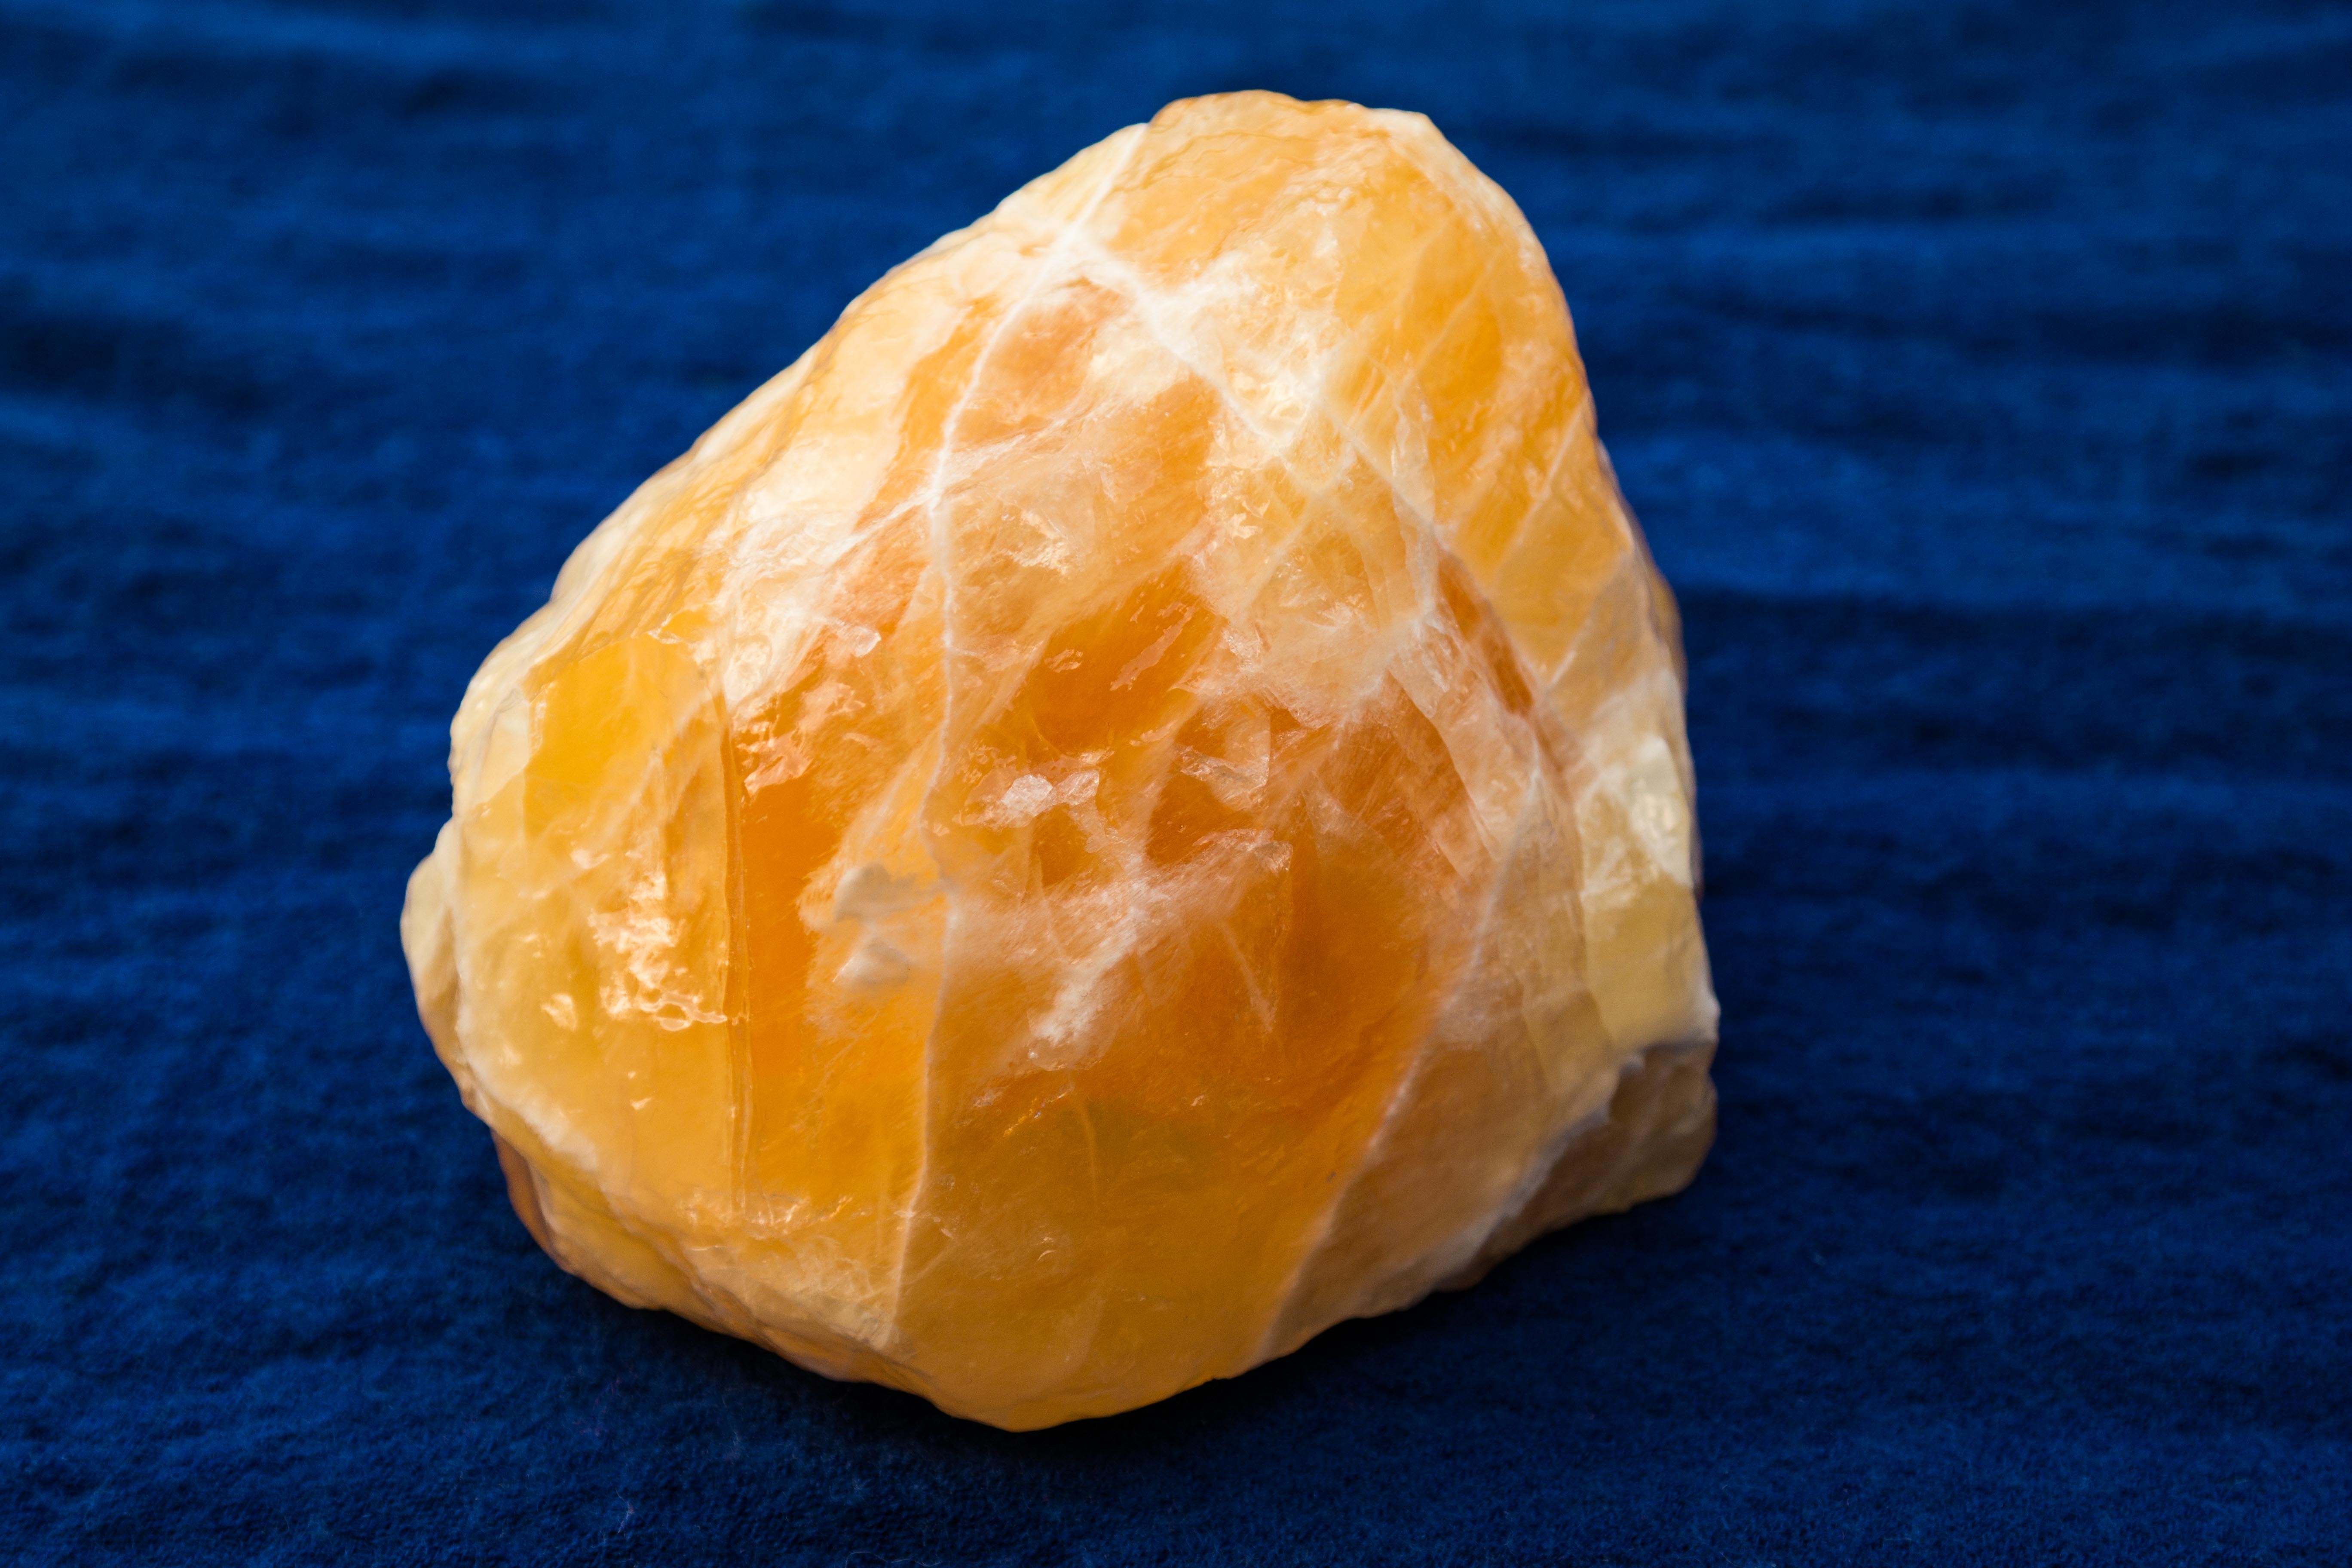
rock, stone, orange, food, blue, yellow, material, bright, gem, shiny, mineral, calcite, macro photography, semi precious stone, doppelspat, orange calcite